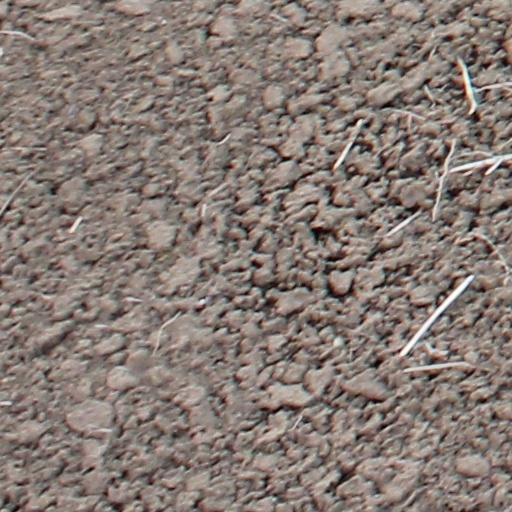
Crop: wheat